Knaben

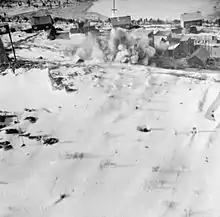
Mosquito fighter bombers attacking the washing plant at Knaben.

At the time Norway was invaded in 1940, during World War II, the Knaben mines were one of the few molybdenum mines in Europe still in operation. The occupying German forces stationed about 1,000 men in the area, and established gun sites for anti-aircraft guns. The mine operations were the target for allied bombing twice in 1943. The first attack took place on 3 March, with 10 British de Havilland Mosquito strike fighters of No. 139 Squadron RAF participating. The second attack was on 16 November, when 130 American B-17 bombers from the Eighth Air Force (in its mission number 131) attacked the Knaben molybdenum mines in a raid against Norway.